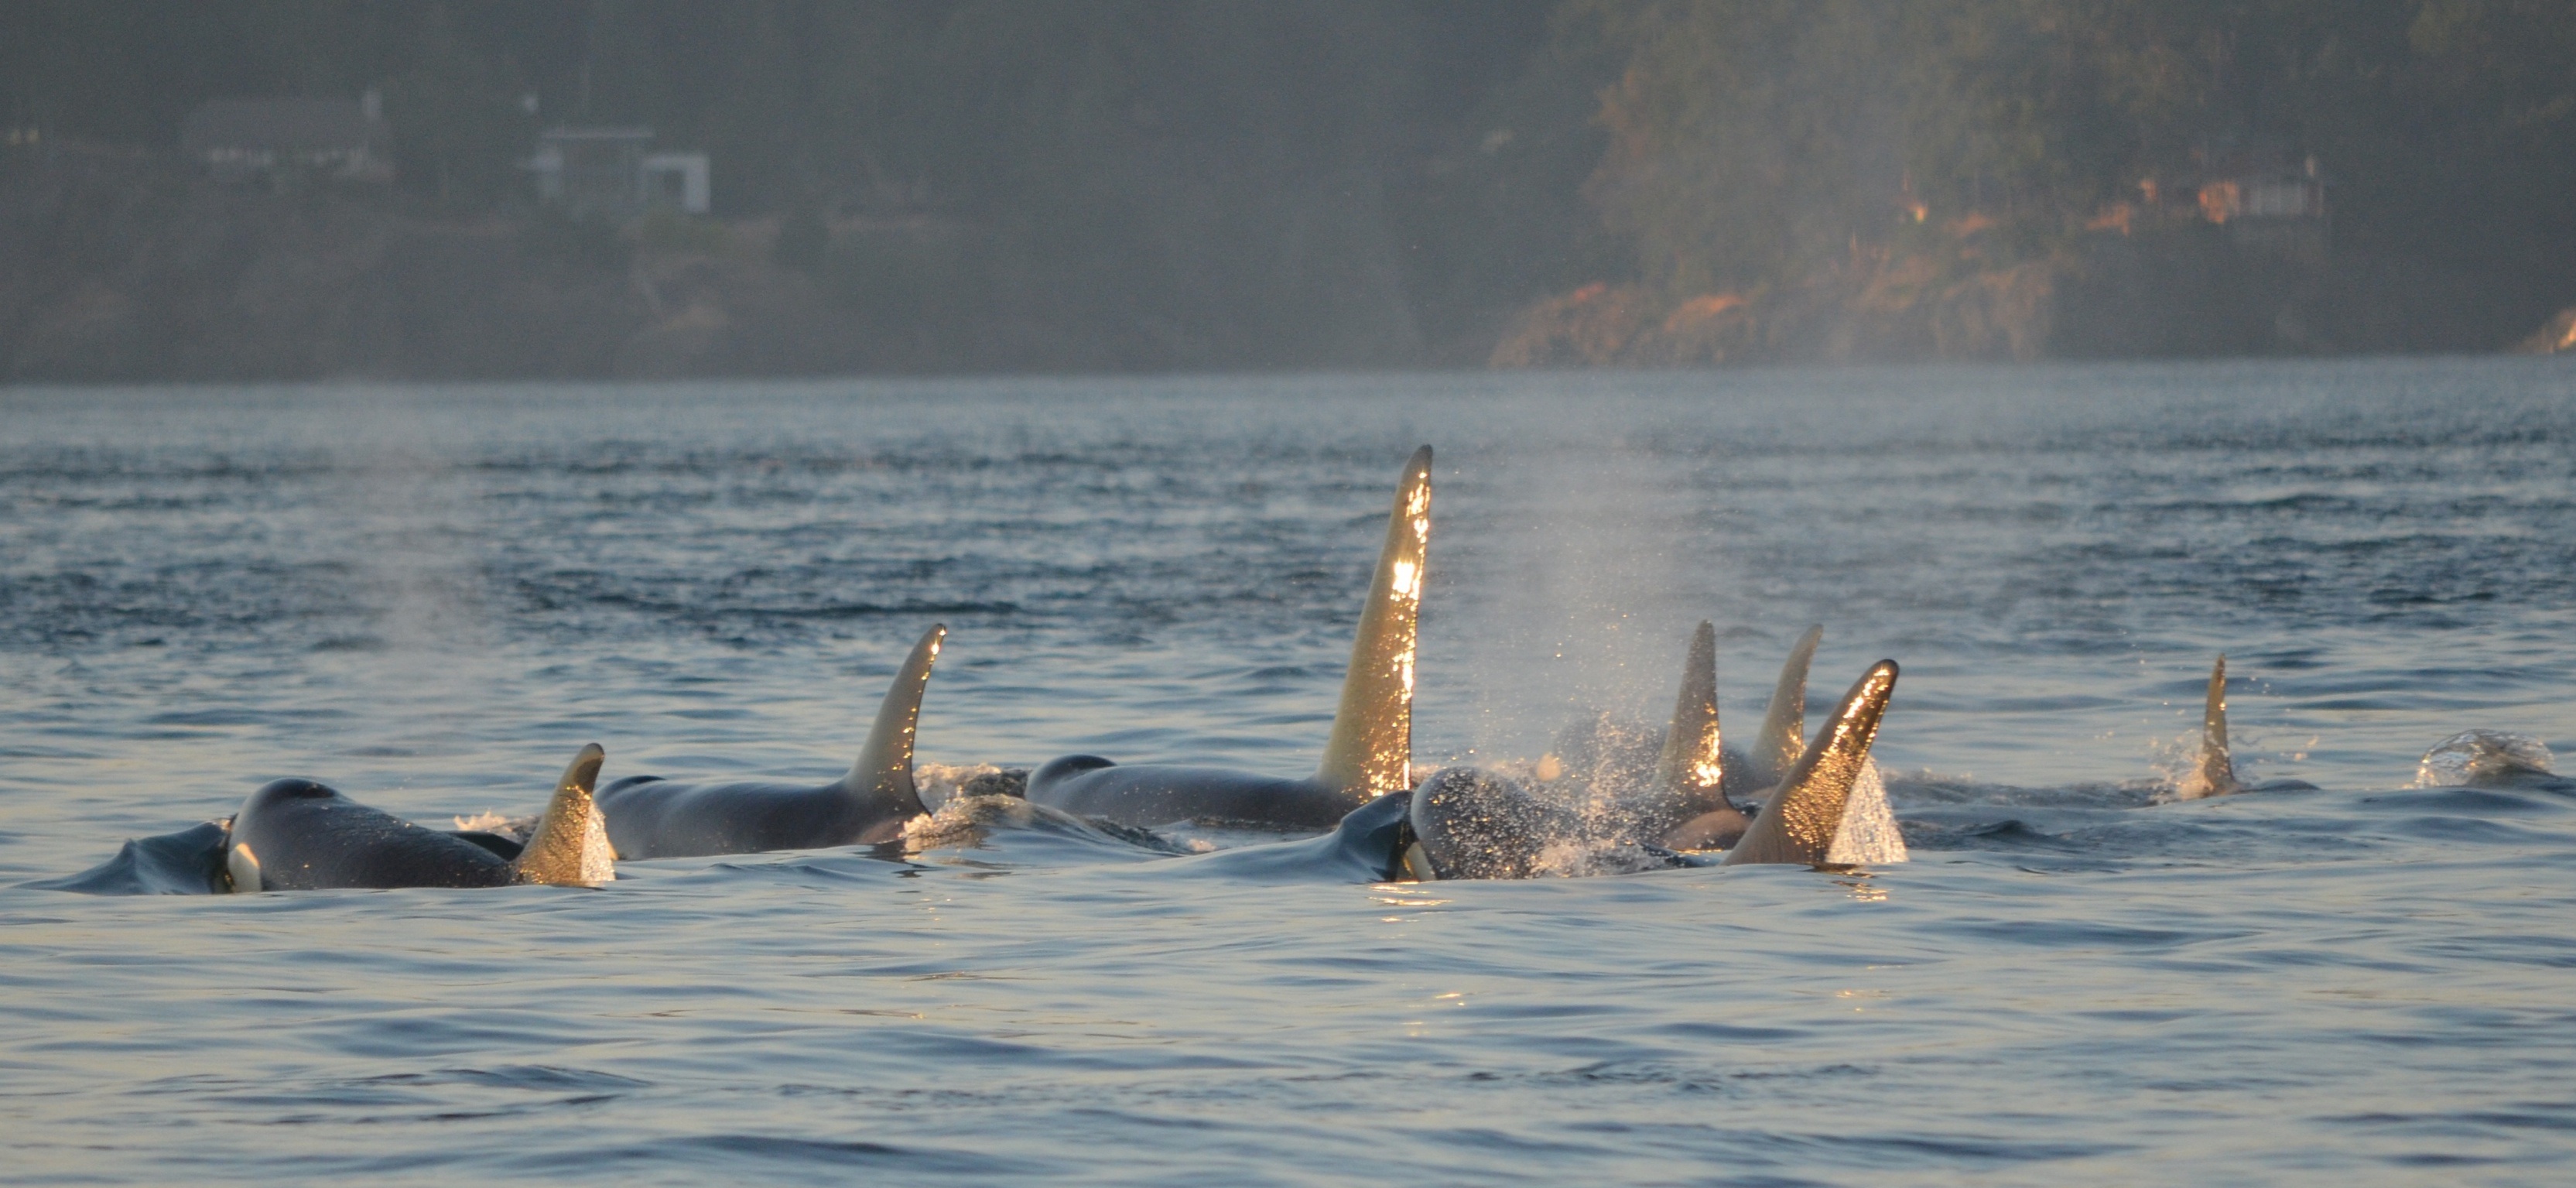
sea, bird, seabird, canada, vertebrate, victoria, water bird, shimmer, orcas, marine mammal, killer whales, whales dolphins and porpoises